Comedian Selvy

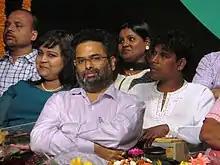
Prasad Lolienkar (C), Sonia Shirsat (L), Roma (top right) and Selvy (R) at "Yuva Srujan Puraskar Award" ceremony in February 2013

During his career span of more than two decades as a Konkani comedian, Correia has acted in more than 60 "tiatrs" and was cast by prominent Konkani directors such as John D'Silva (14–15 tiatrs), Agostinho Themudo (23 tiatrs) from 2007 to 2019, beginning from the "tiatr" "Sir" to signing off in "Pai" (Father) and Roseferns (20 tiatrs) in the late 1990s, 2000s and 2010s. He was also cast by other notable Goan "tiatr" directors like Mario Menezes, Comedian Sally, C. D'Silva, Pascoal Rodrigues and Milagres de Chandor. Joyel Fernandes, known professionally as Comedian Joyel, an emerging Konkani comedian from Maina-Curtorim also recalls that Correia was his inspiration to take up the comedy genre.